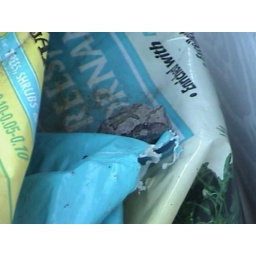
Arturo is a great big toad who serenades the house throughout the Spring, from directly beneath my bedroom window.